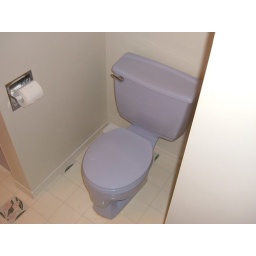
This is Mel's bath, in my bath the toilet and sink are pink.